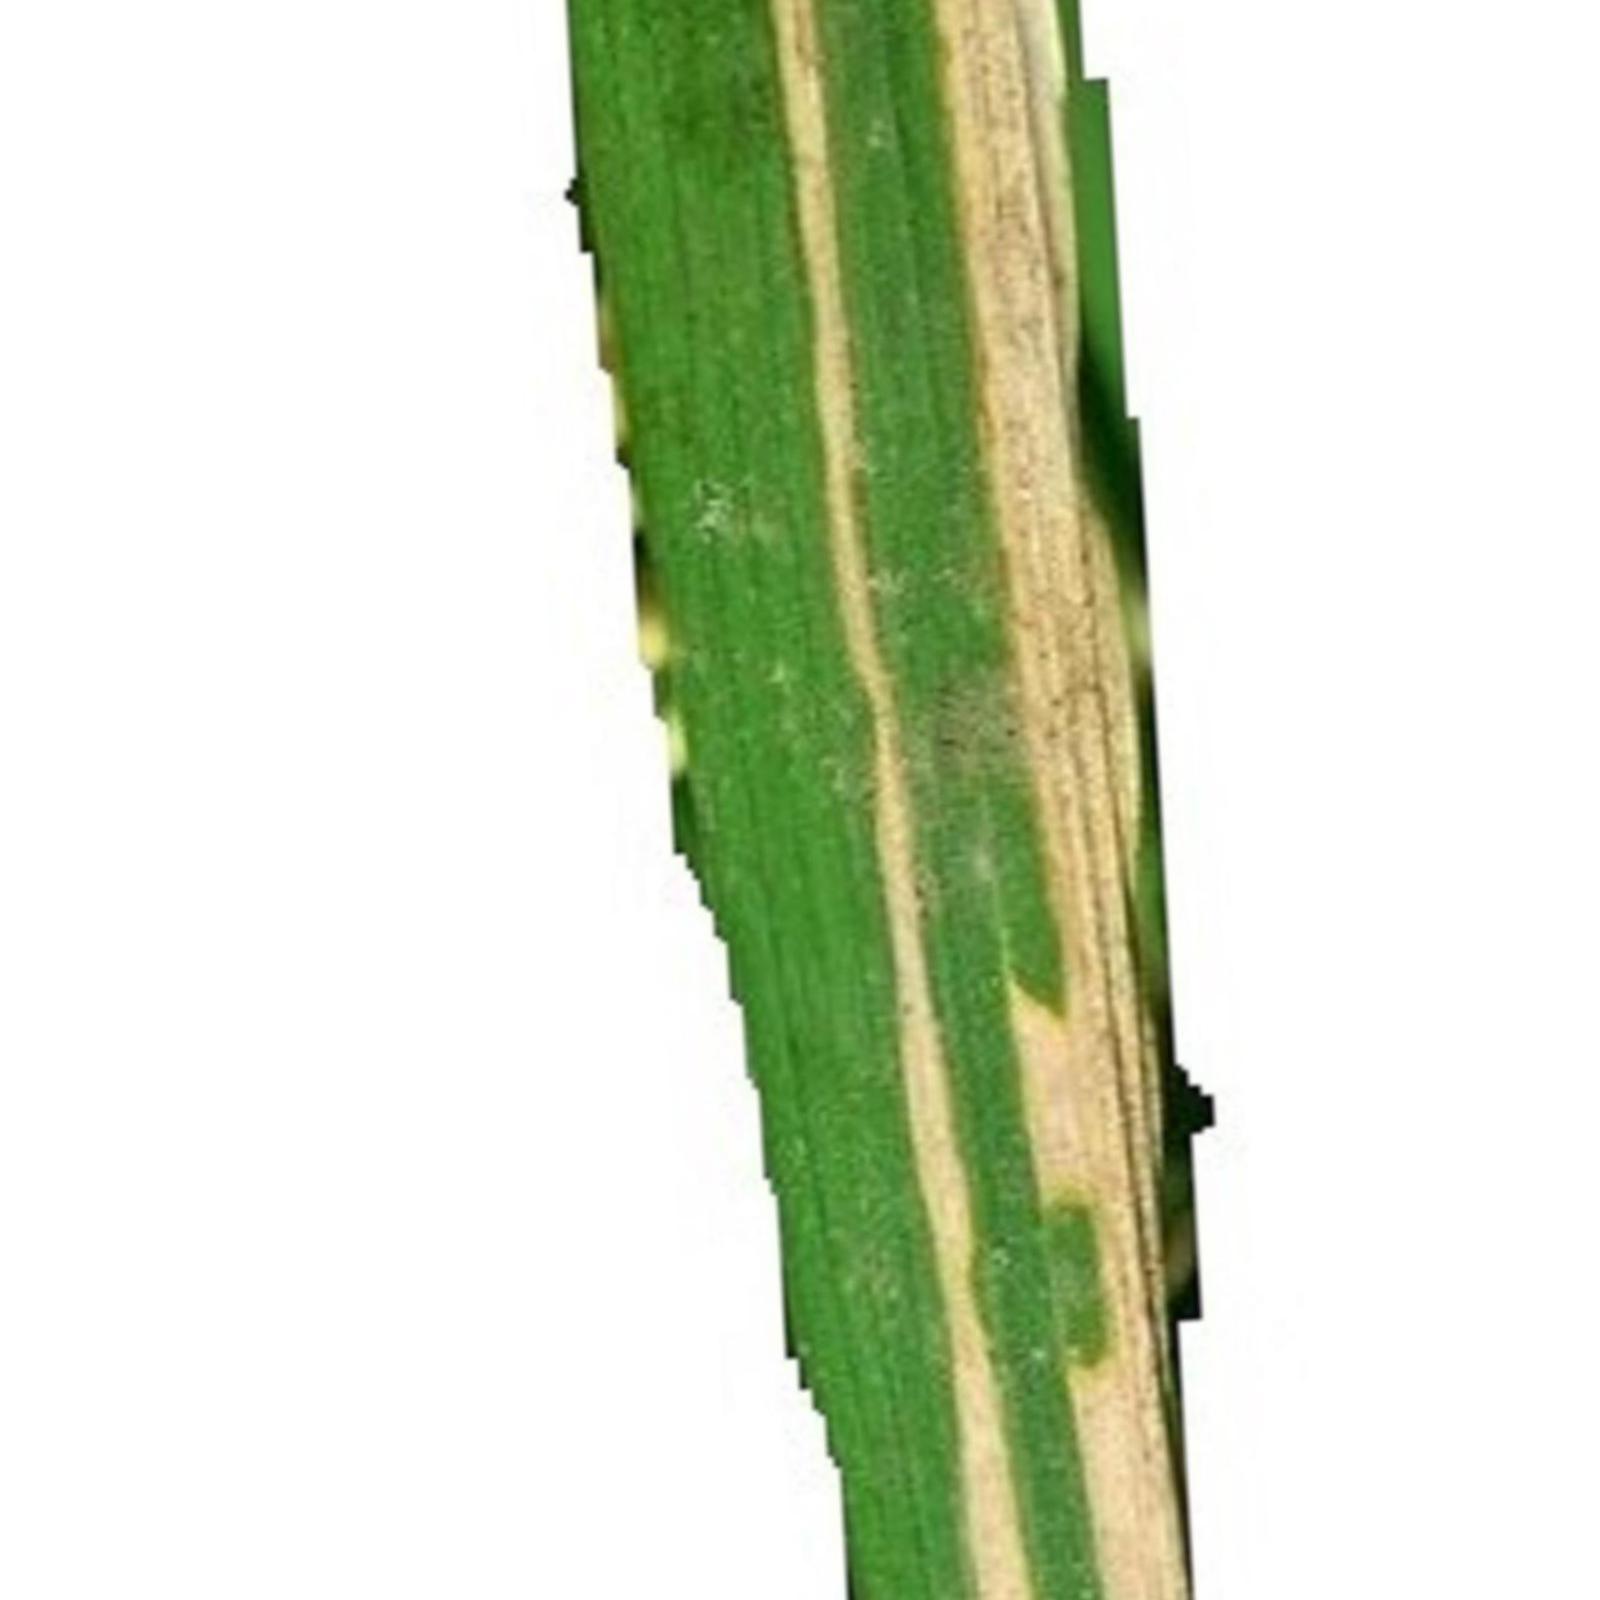
Nhãn: Bệnh Bạc lá (Bacterial leaf blight)